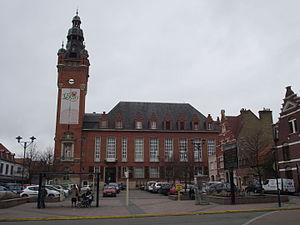
La mairie annexe de Rosendaël à Dunkerque
Dunkerque est une commune française, sous-préfecture du département du Nord.
La ville de Dunkerque est composée de plusieurs quartiers, issus pour la plupart des fusions et associations avec d'autres villes : Malo-les-Bains, Rosendaël, Dunkerque-Centre, Dunkerque-Sud, Saint-Pol-sur-Mer, Petite-Synthe, Fort-Mardyck et Mardyck. Ces quartiers sont eux-mêmes découpés en plusieurs zones. L'article suivant les décrit.
Rosendaël est une ancienne commune du département du Nord, dans l'agglomération de Dunkerque. Elle a été créée en 1860 par détachement des communes de Coudekerque-Branche et Téteghem. Le 1er janvier 1972, elle est fusionnée avec Dunkerque, dont elle constitue aujourd'hui l'un des quartiers.